Diffuse sky radiation

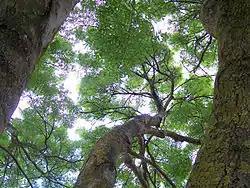
Well lit understorey areas due to overcast clouds creating diffuse/soft sunlight conditions, that permits photosynthesis on leaves under the canopy.

The means of discovery was that initially, a mysterious drop in the rate at which carbon dioxide (CO) was filling the atmosphere was observed, which is charted in what is known as the "Keeling Curve". This led numerous scientists to assume that the reduction was due to the lowering of Earth's temperature, and with that, a, slowdown in plant and soil respiration, indicating a deleterious impact on global agriculture from the volcanic haze layer. However upon investigation, the reduction in the rate at which carbon dioxide filled the atmosphere did not match up with the hypothesis that plant respiration rates had declined. Instead the advantageous anomaly was relatively firmly linked to an unprecedented increase in the growth/net primary production, of global plant life, resulting in the increase of the carbon sink effect of global photosynthesis. The mechanism by which the increase in plant growth was possible, was that the 30% reduction of direct sunlight can also be expressed as an increase or "enhancement" in the amount of diffuse sunlight.